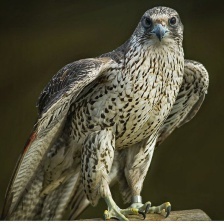
Species: GYRFALCON
Scientific name: FALCO RUSTICOLUS